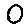
Label: 0